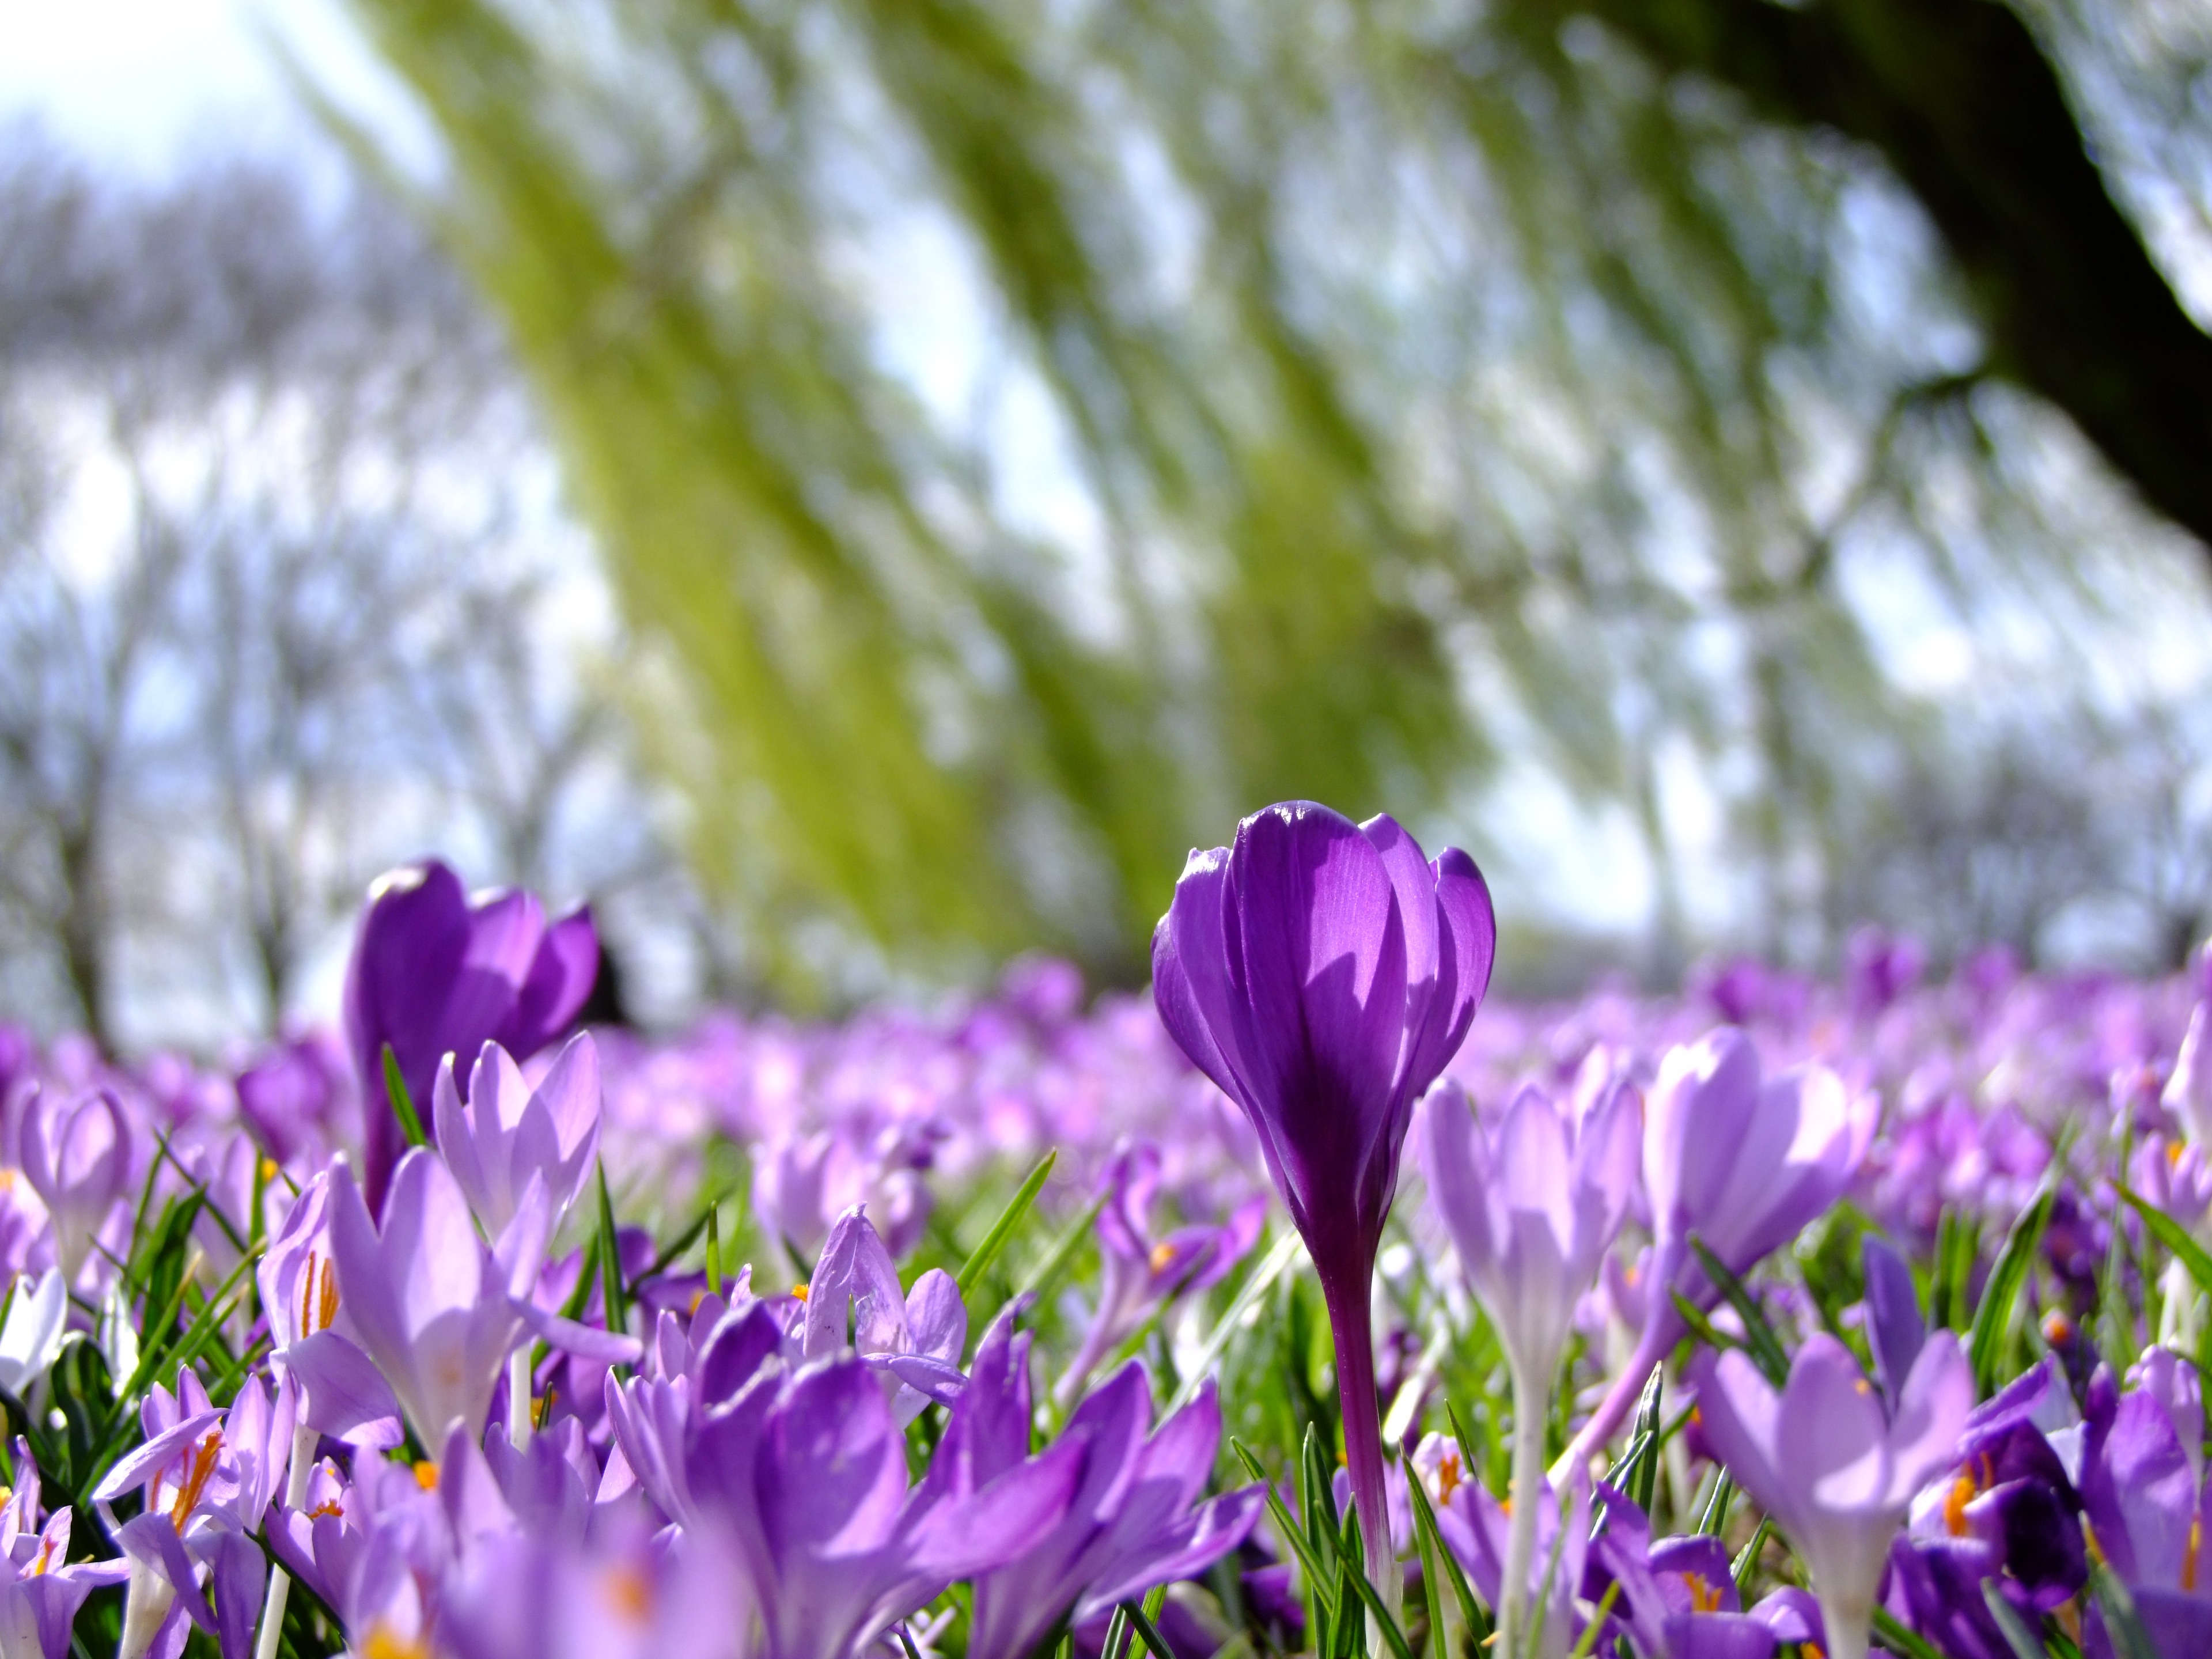
nature, grass, blossom, plant, meadow, sunlight, flower, petal, bloom, floral, green, botany, flora, wildflower, flowers, crocus, macro photography, flowering plant, land plant, iris family